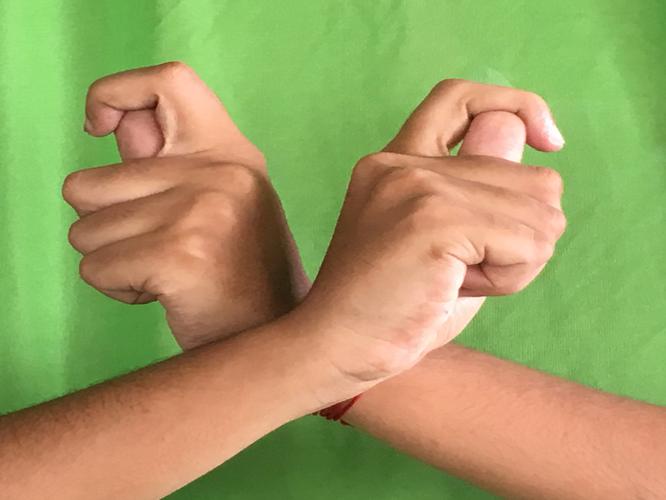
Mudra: Berunda
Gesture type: double_hand